Augustus (title)

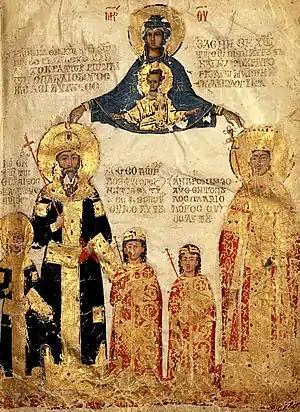
Emperor Manuel II Palaiologos in a Byzantine miniature from 1404. The Greek text call hims ""basileus" and "autokrator" of the Romans, Palaiologos, always Augustus", after the late antique formula ""semper Augustus"".

Beginning with Valentinian the Great and his brother Valens, whom he raised to in 364, the concurrent "Augusti" of the eastern and western provinces were of equal standing. The last emperor proclaimed in the West, Romulus, adopted "Augustus" not only as a title, but also as a proper name (becoming "Romulus Augustus pius felix Augustus").